Grand Teton National Park

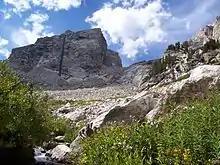
The geologic feature known as the Black Dike is a diabase intrusion into older gneiss and is visible on the east face of Middle Teton as a dark line bisecting the peak.

Grand Teton National Park has some of the most ancient rocks found in any American national park. The oldest rocks dated so far are 2,680 ± 12 million years old, though even older rocks are believed to exist in the park. Formed during the Archean Eon (4 to 2.5 billion years ago), these metamorphic rocks include gneiss, schist and amphibolites. Metamorphic rocks are the most common types found in the northern and southern sections of the Teton Range. 2,545 million years ago, the metamorphic rocks were intruded by igneous granitic rocks, which are now visible in the central Tetons including Grand Teton and the nearby peaks. The light-colored granites of the central Teton Range contrast with the darker metamorphic gneiss found on the flanks of Mount Moran to the north. Magmatic intrusions of diabase rocks 765 million years ago left dikes that can be seen on the east face of Mount Moran and Middle Teton. Granitic and pegmatite intrusions also worked their way into fissures in the older gneiss. Precambrian rocks in Jackson Hole are buried deep under comparatively recent Tertiary volcanic and sedimentary deposits, as well as Pleistocene glacial deposits.